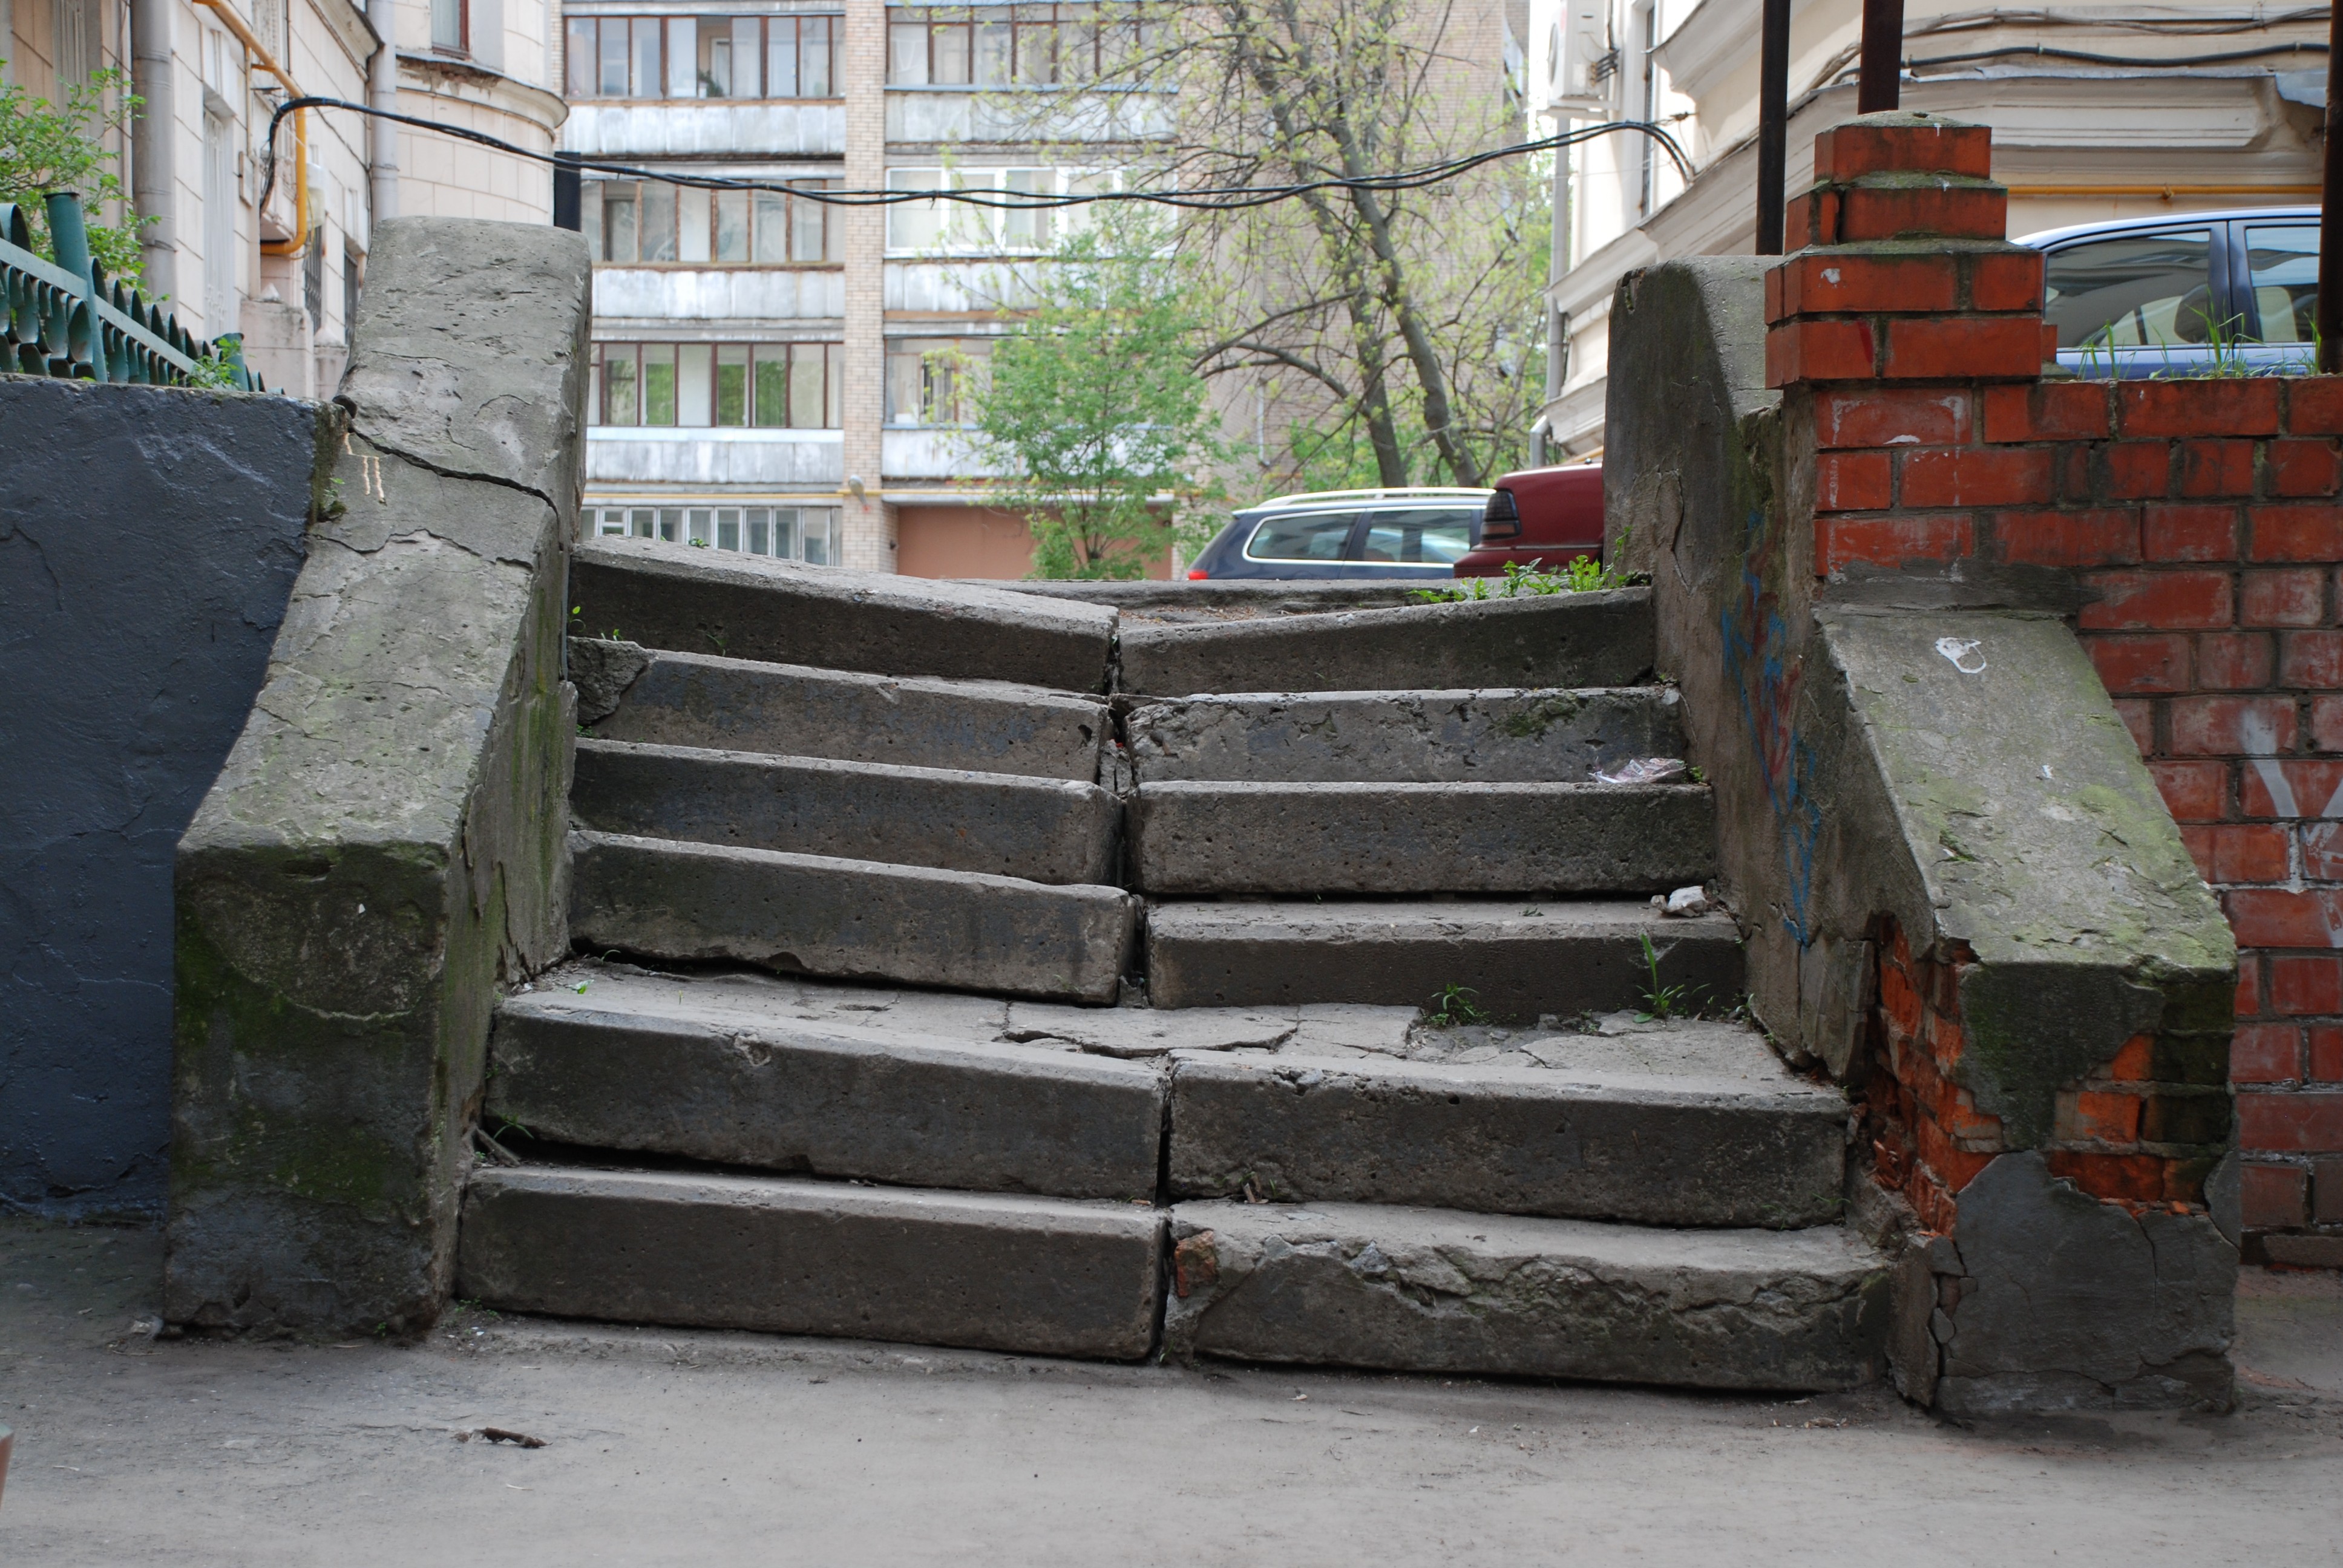
wood, house, alley, city, home, wall, cityscape, nikon, brick, stairs, moscow, russia, d80, cityscapes, brickwork, moskau, fabulous, nikond80, moscou, urban area